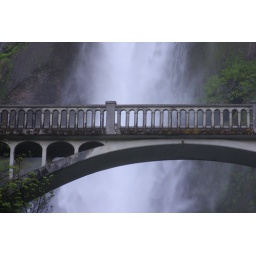
bridge over troubled water